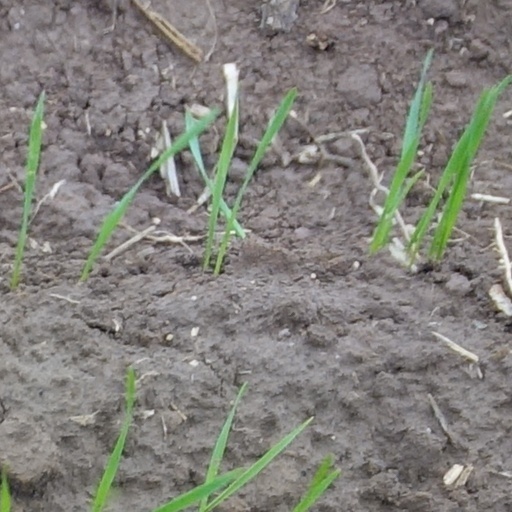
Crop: wheat